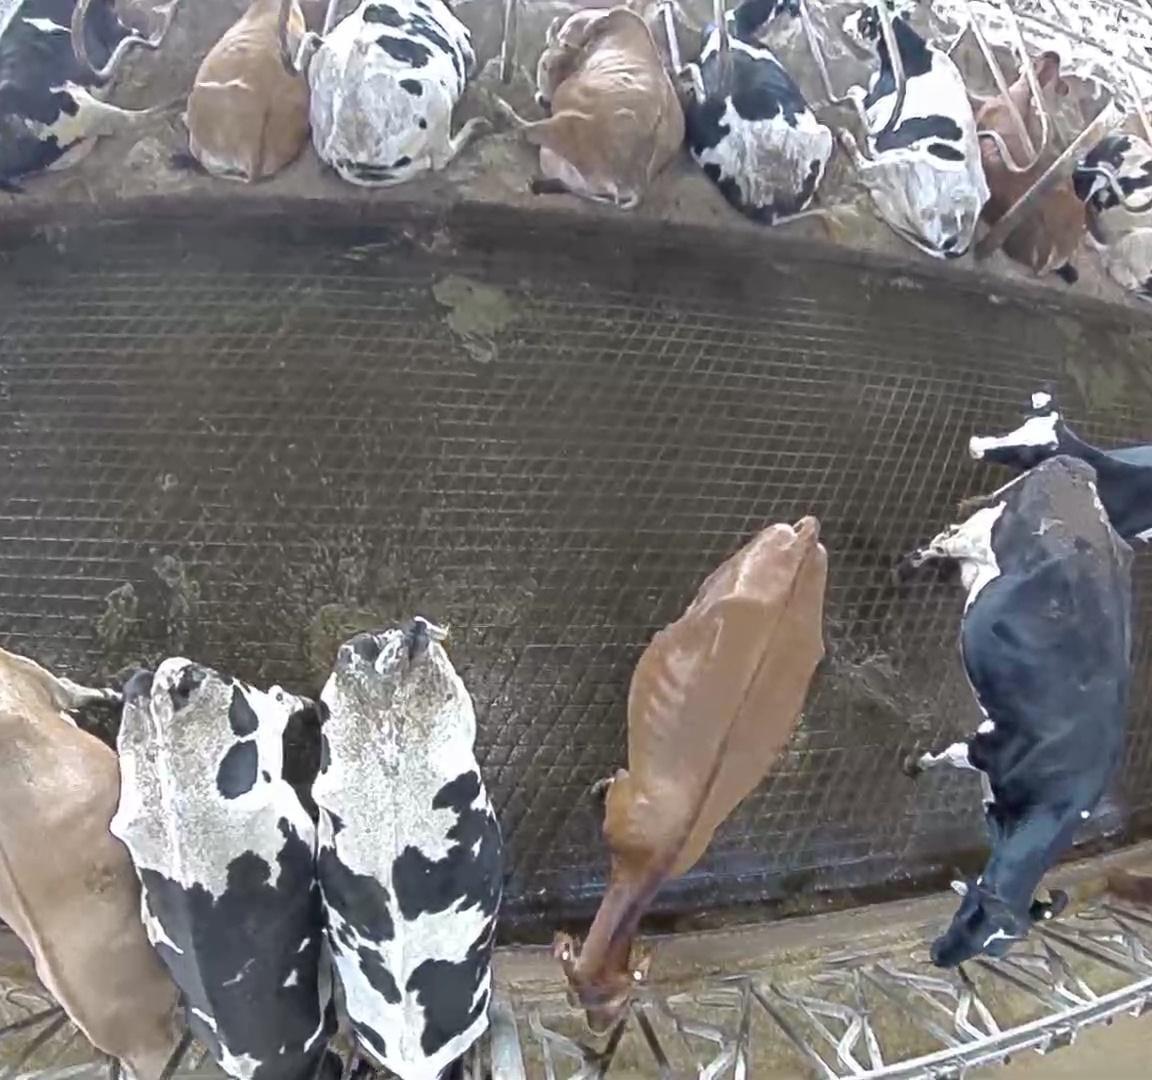
Number of cows: 14